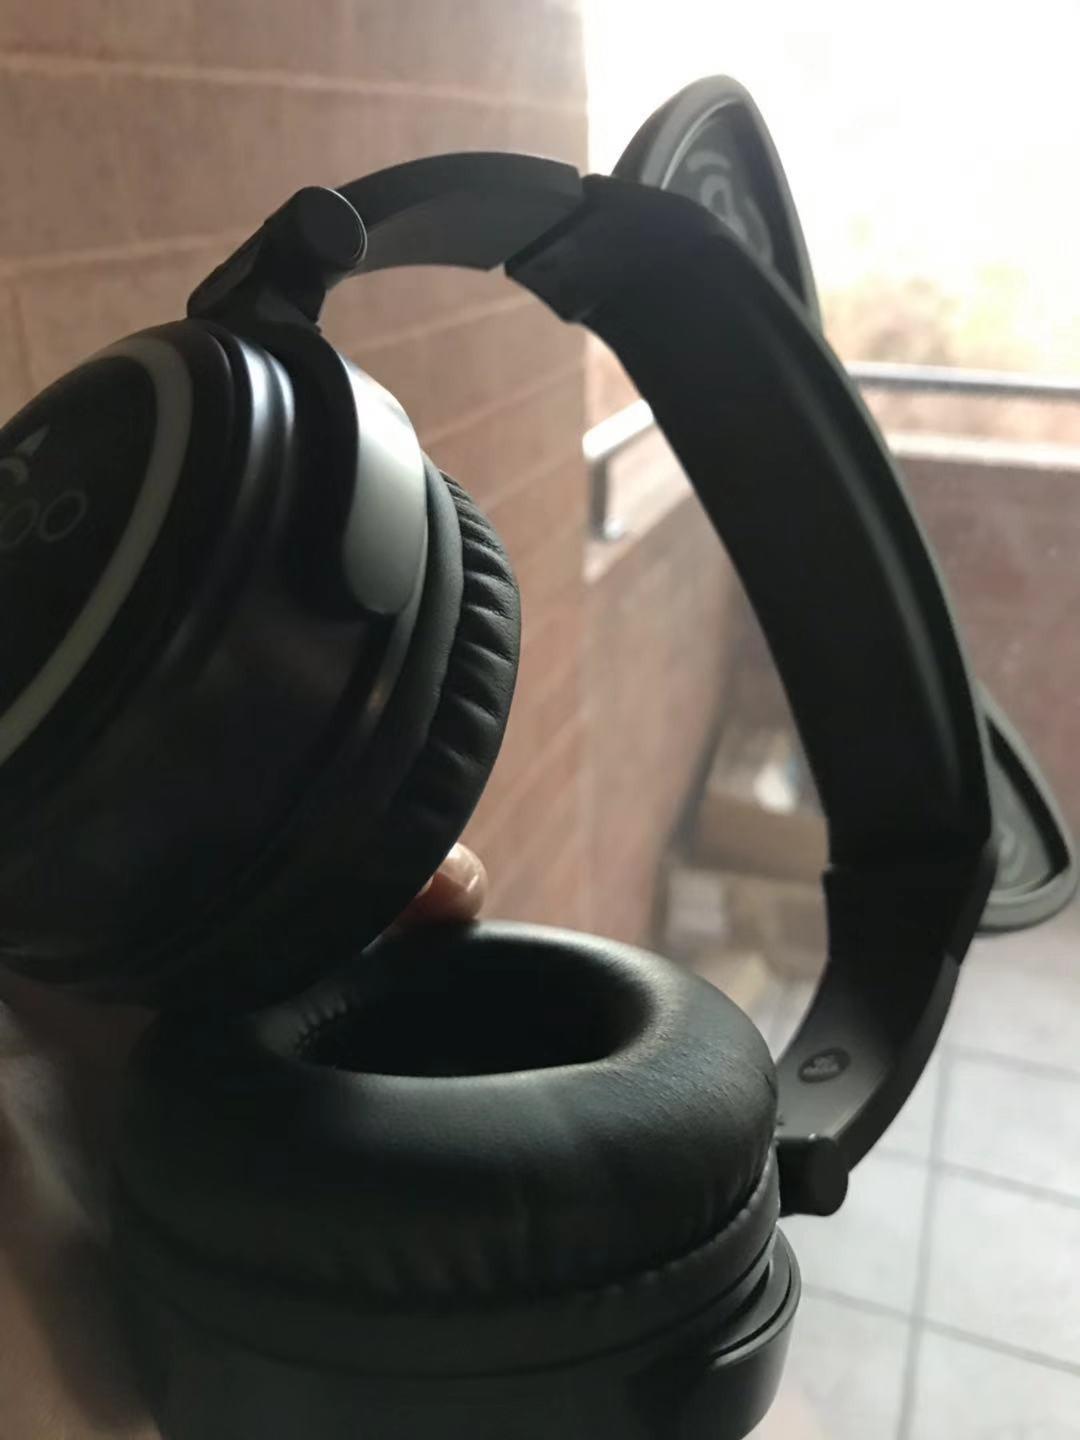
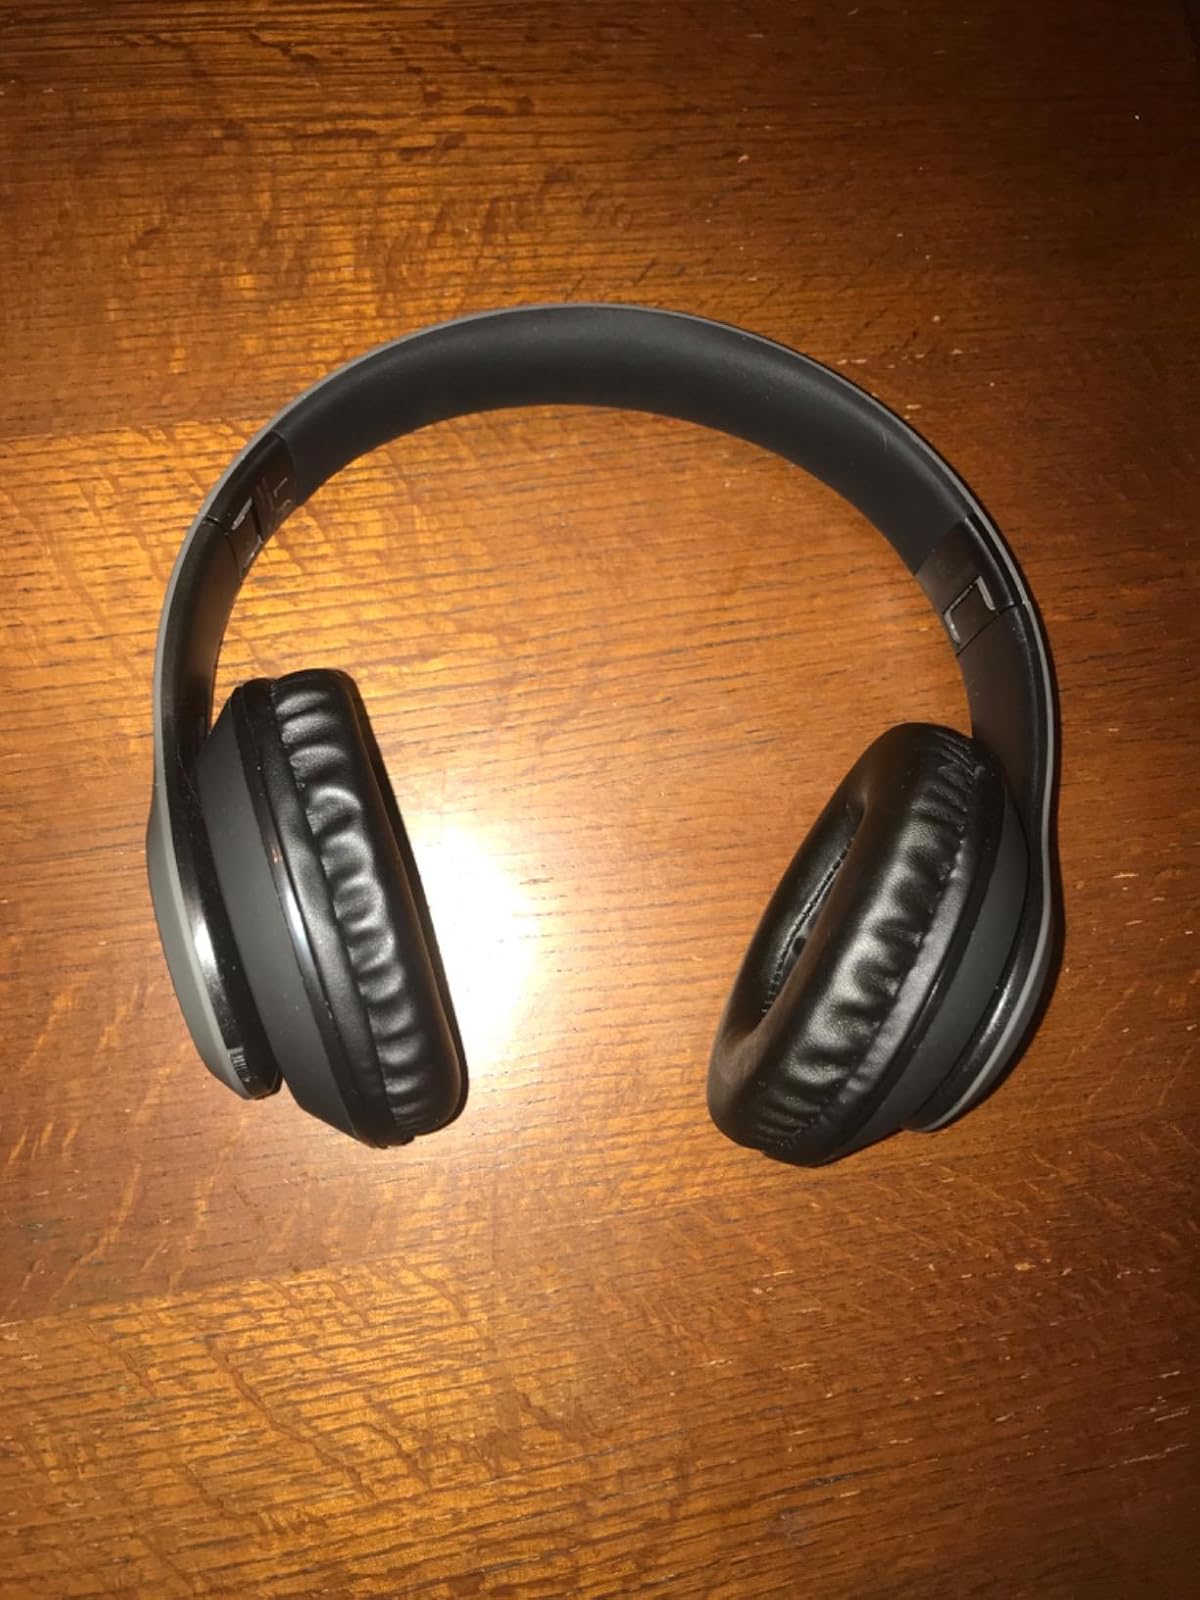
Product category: headphones
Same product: no